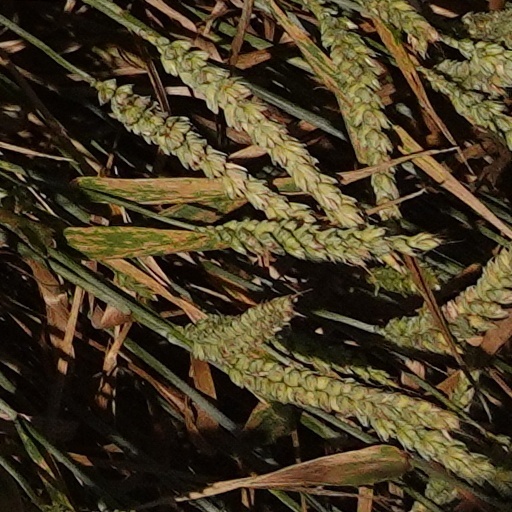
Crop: wheat